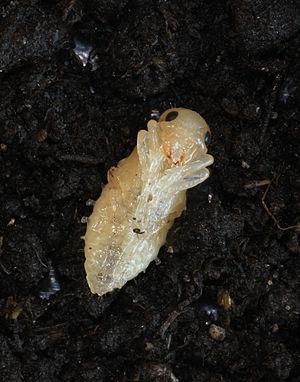
La famille des Carabidés, ou Carabidae, rassemble des coléoptères terrestres de grande taille, majoritairement prédateurs. Ces insectes sont répartis dans plus de 1 800 genres qui comprennent près de 40 000 espèces, dont la classification est encore discutée, certaines bases de données taxinomiques reconnaissant l'existence de sous-familles, d'autres non.